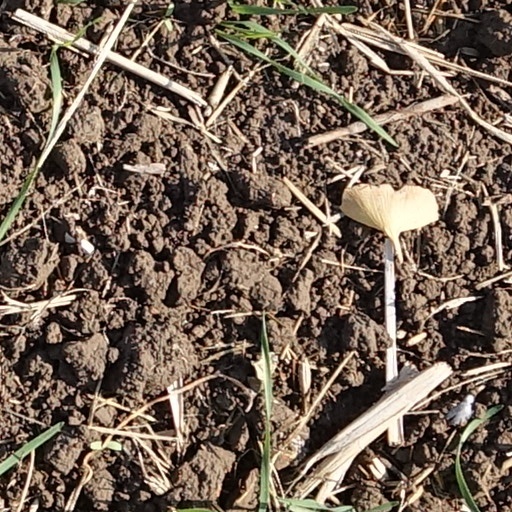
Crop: wheat